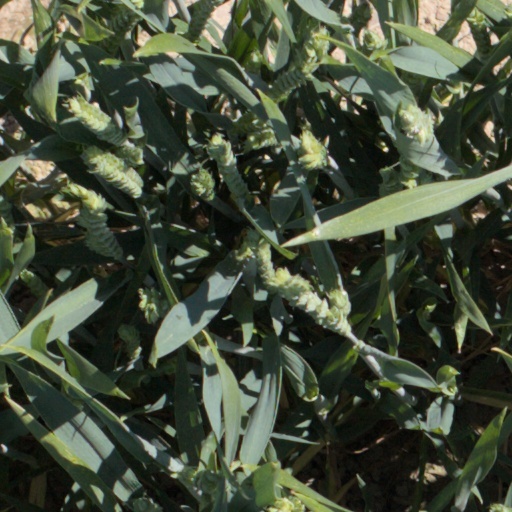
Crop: wheat